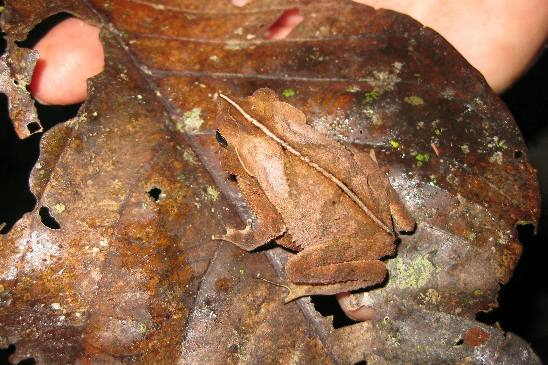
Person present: No